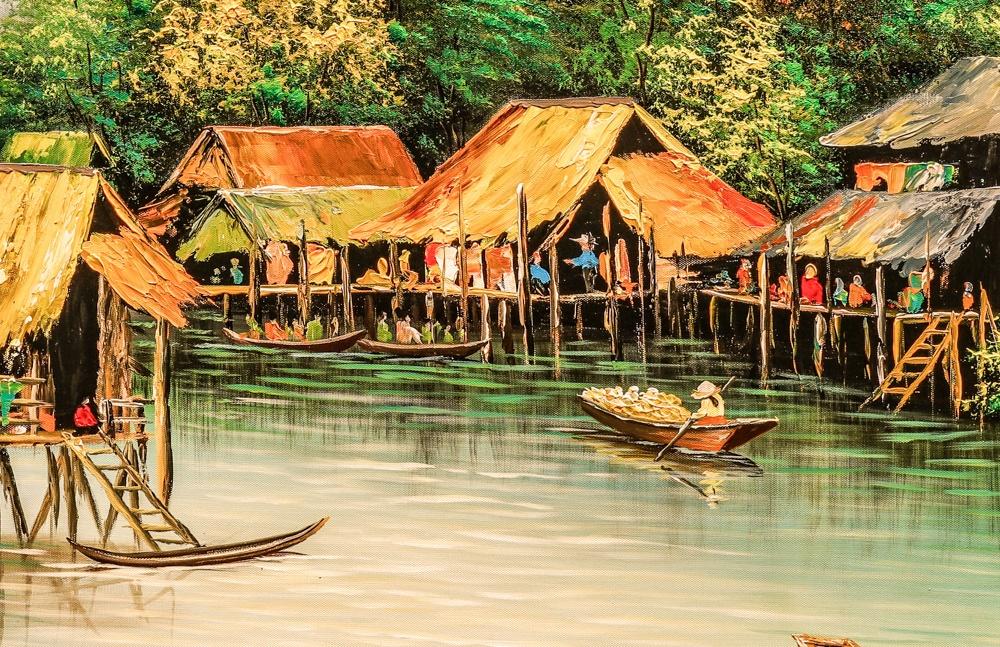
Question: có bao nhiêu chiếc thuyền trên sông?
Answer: có ba chiếc thuyền trên sông